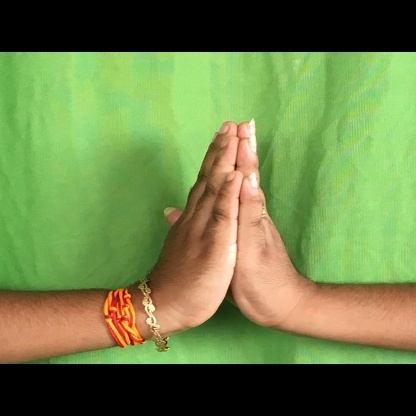
Mudra: Anjali